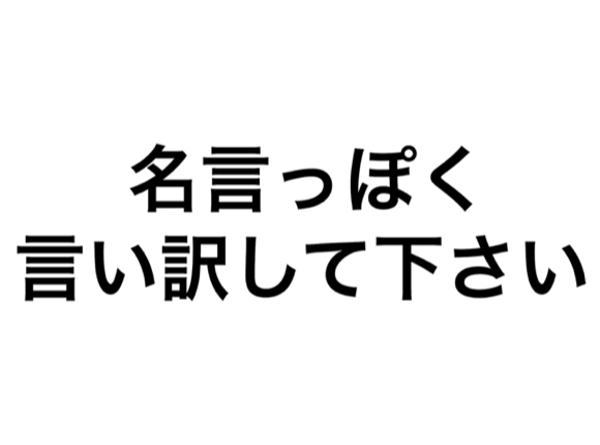
回答: 遅刻したわけではない。時間が私を待てなかったのだ